Judge (novel)

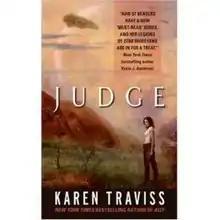
Judge

Judge is a science fiction novel by British writer Karen Traviss. It is the sixth and last book of the Wess'Har Series. It was nominated for the 2009 Philip K. Dick Award.